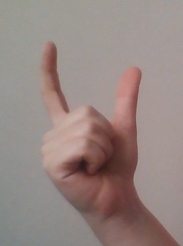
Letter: nun